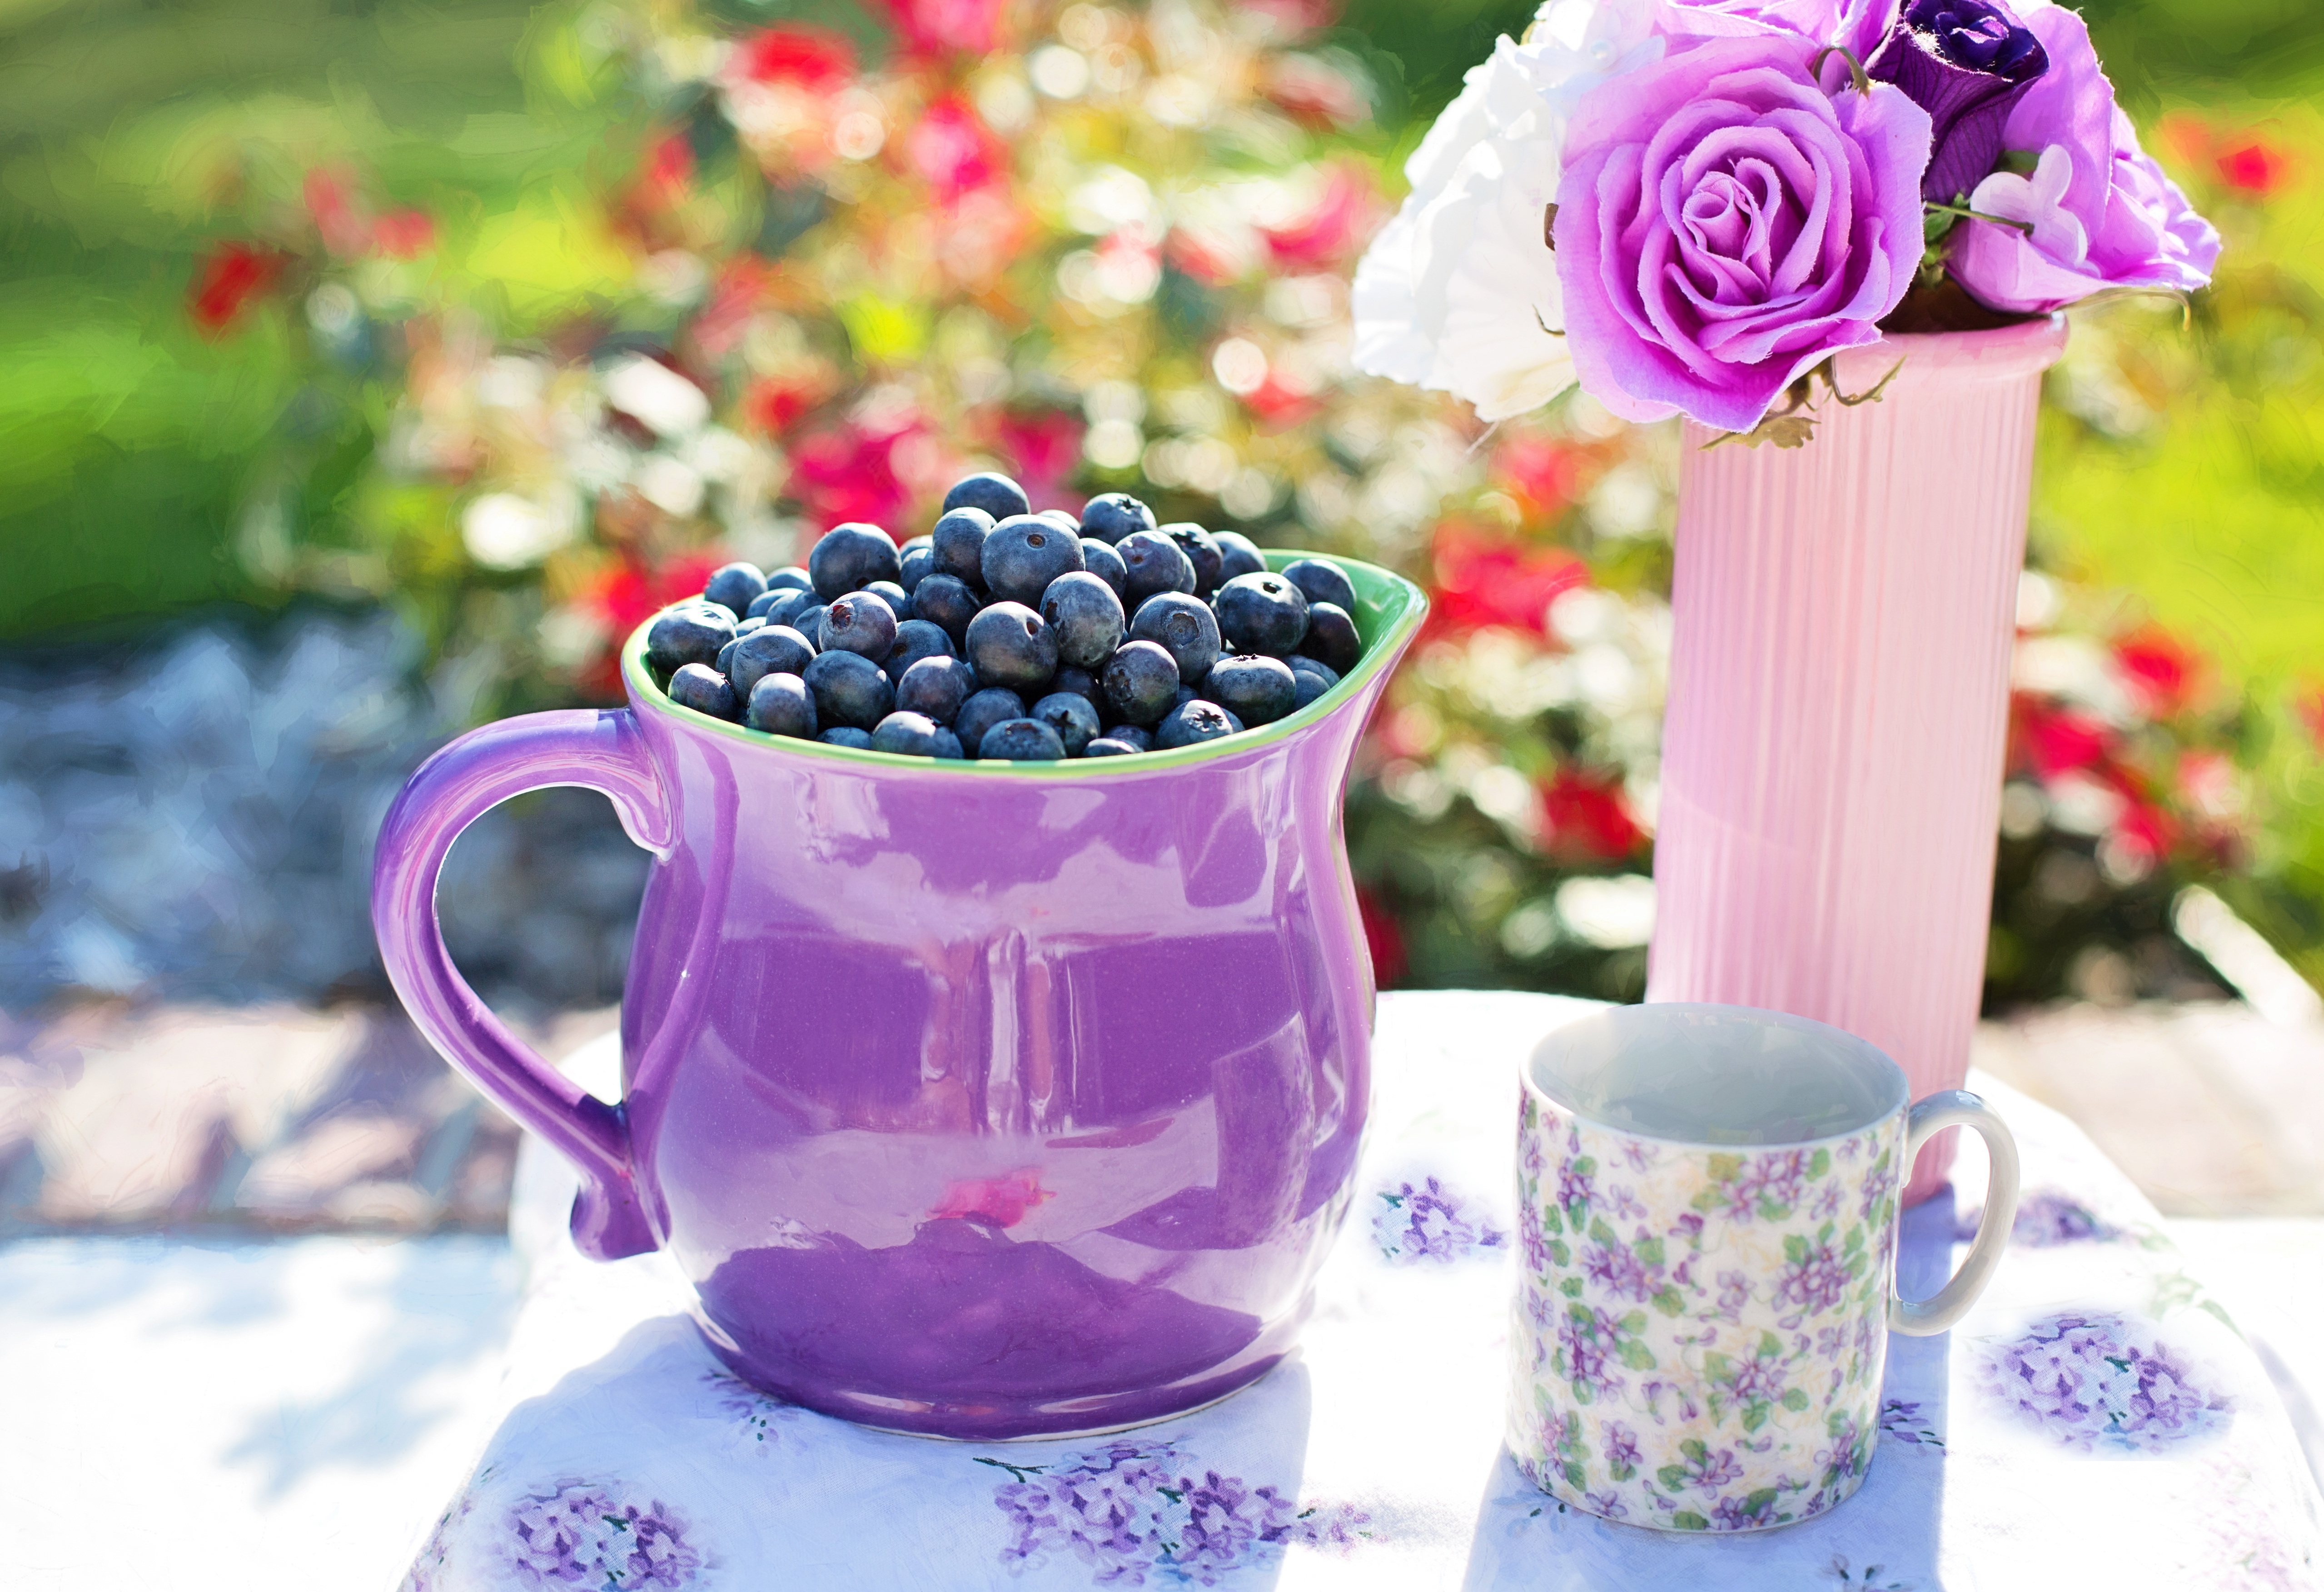
plant, fruit, berry, sweet, flower, summer, ripe, food, green, produce, natural, blueberry, fresh, drink, breakfast, healthy, dessert, delicious, vitamin, nutrition, blueberries, tasty, vegetarian, diet, organic